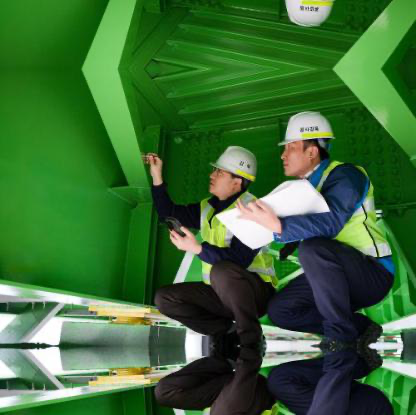
Objects in the image:
label: helmet
label: helmet
label: helmet